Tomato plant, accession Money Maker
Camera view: horizontal (90 deg, fisheye); turntable rotation: 300 degrees
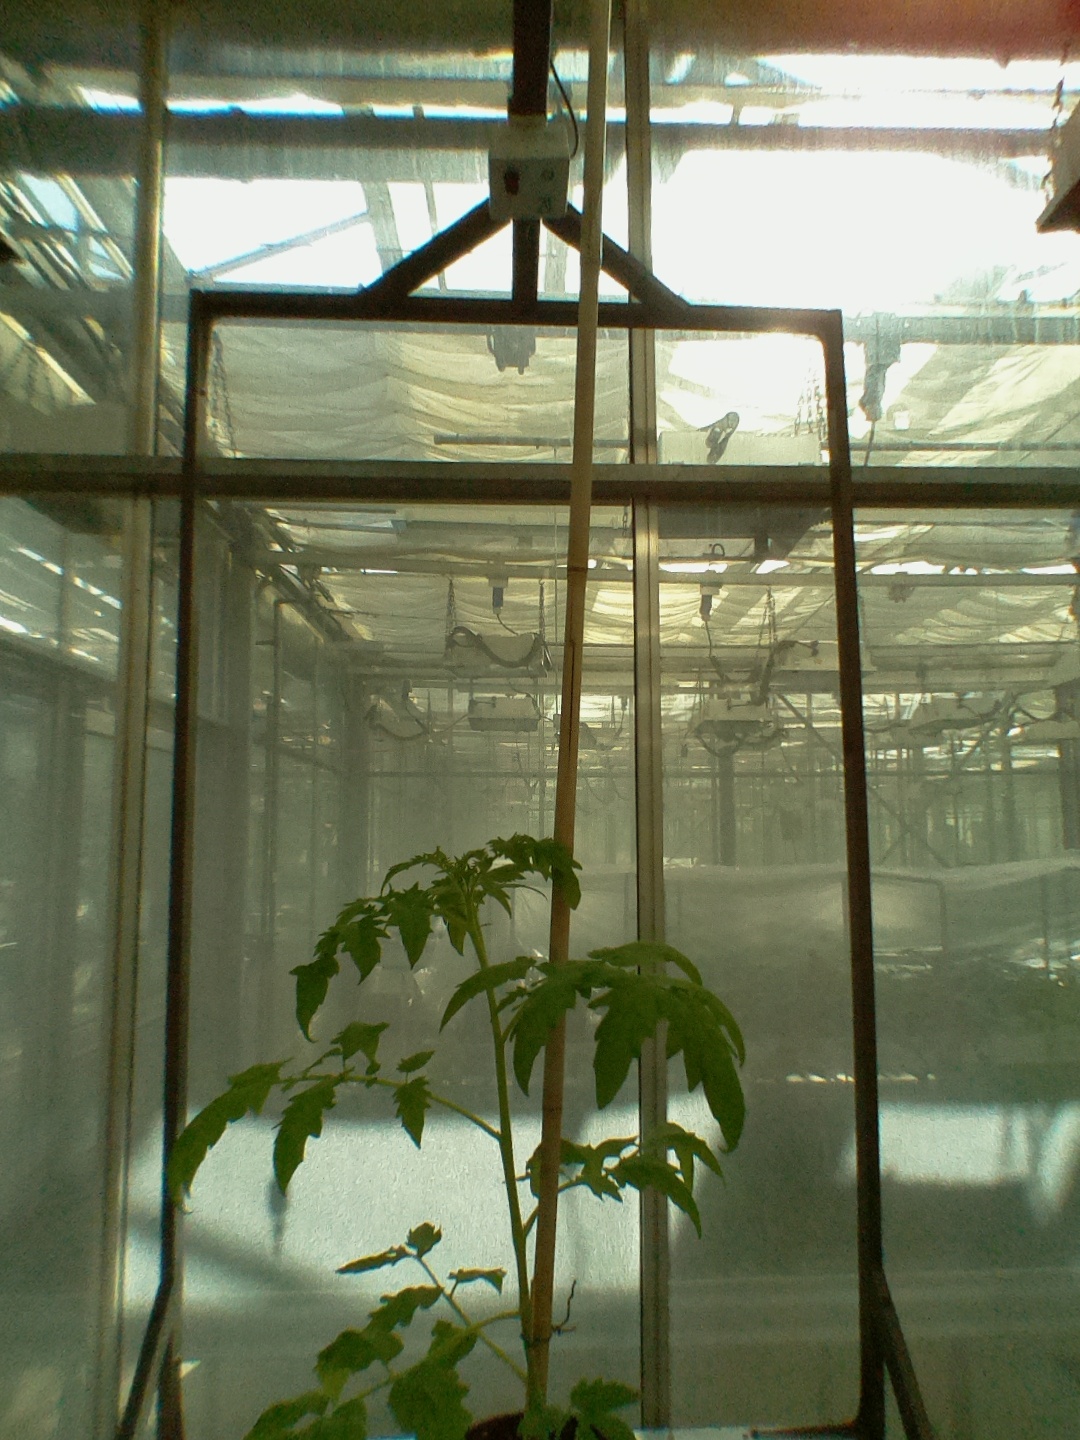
BBCH growth stage 15: 10 of true leaves visible